Enosis

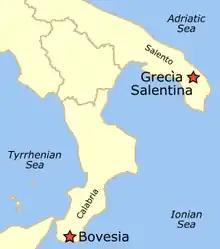
Griko-speaking areas in Salento and Calabria

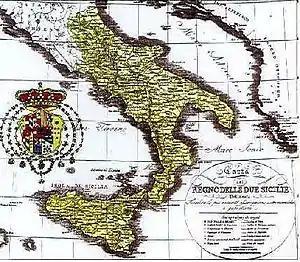
The last southern Italian state before the Italian unification, the Kingdom of the two Sicilies

Since the beginning of the 2010s, an online social movement has been launched to awaken the Greek consciousness of the inhabitants of Southern Italy and also to express an opinion that highlights the desire of a part of the inhabitants of the south for secession from the state of Italy, its union with the Hellenism of the Mediterranean Sea (and re-establishment of Magna Graecia and the Kingdom of the Two Sicilies).